Sky position (RA, Dec in degrees): 239.007, 4.77
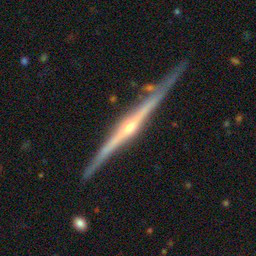
Galaxy morphology: Edge-on Galaxies with Bulge